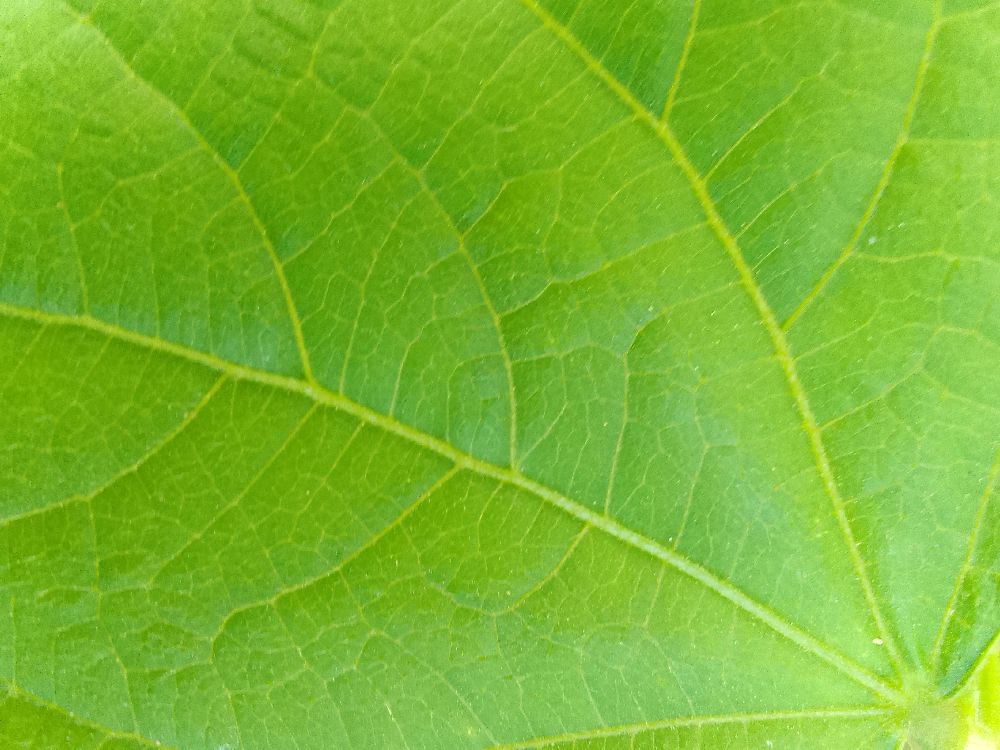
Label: healthy